Valentina Acava

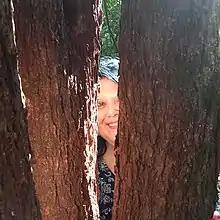

She started her career as a journalist corresponding from different African countries. She has published 11 books, including children's books, novels, and poetry. "Io... donna... immigrata..." (I...immigrant...woman...) is a play that has been staged in Italy, France, Congo, Kenya, South Africa. "The Cut" is the final work produced out of the Gugu Women Lab, a collective of women from South Africa and other African countries founded in Cape Town in 2011. It is based on the true experience of some of the participants who have undergone female genital mutilation. The performance has been on stage in 2013 in Italy and in the early days of 2014 received the sponsorship of Amnesty International Italia for its value in promoting awareness on female genital mutilation using art.